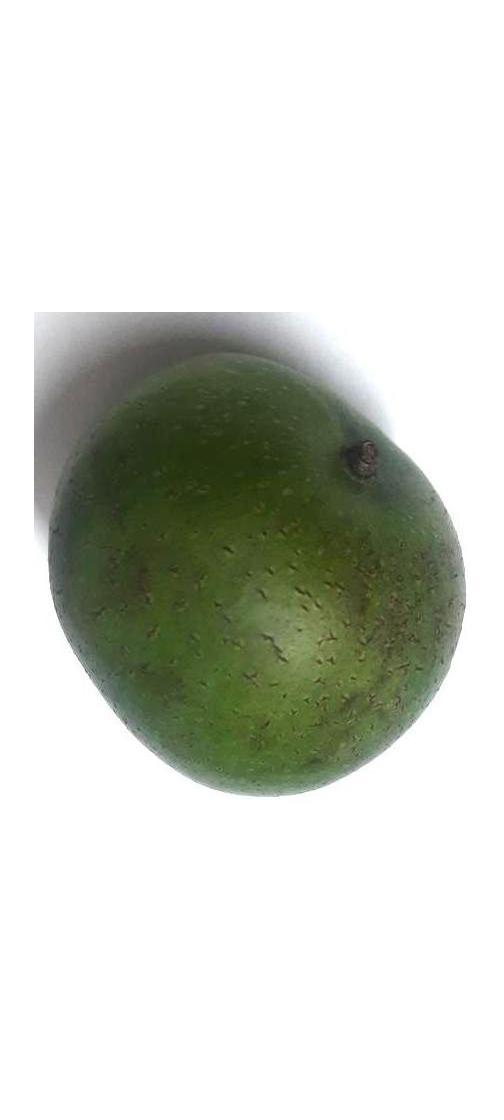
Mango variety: Ashshina Zhinuk